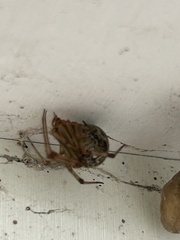
Species: Parasteatoda_tepidariorum